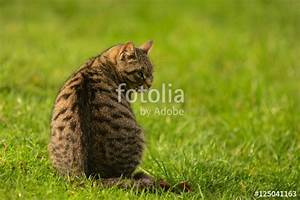
Label: cat